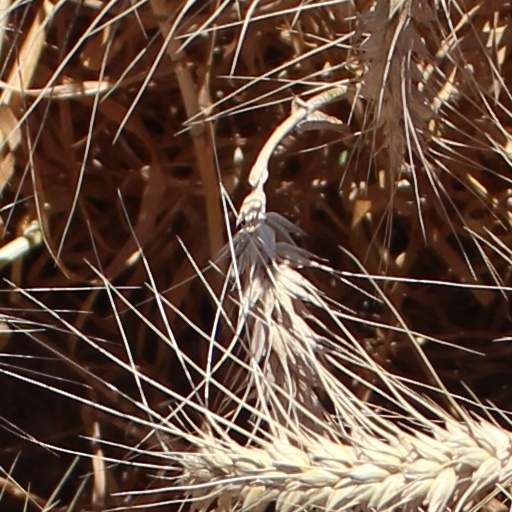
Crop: wheat